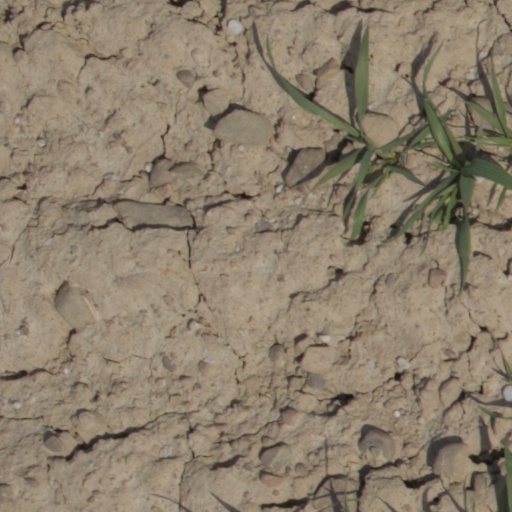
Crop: wheat